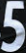
Number: 5